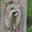
Label: raccoon